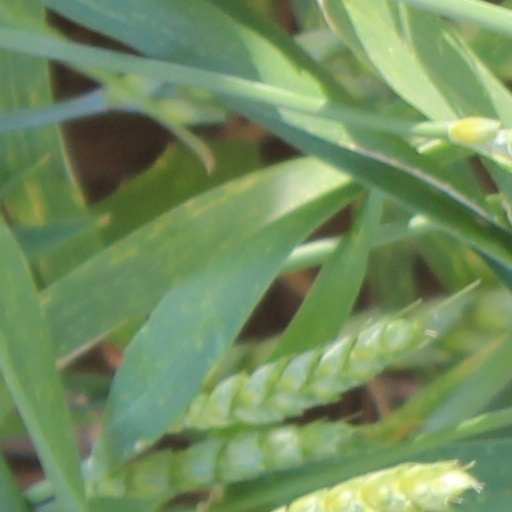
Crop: wheat